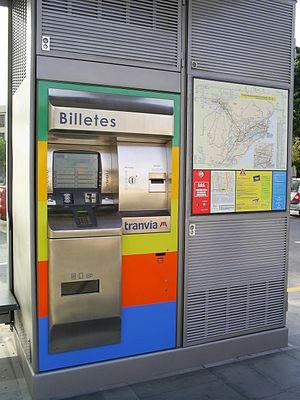
Le tramway de Tenerife, dans l'archipel espagnol des îles Canaries, fait référence à deux réseaux. Le premier tramway électrique a existé de 1901 à 1951. La première ligne du réseau actuel, Metro Tenerife, est inaugurée le 2 juin 2007.
Un distributeur automatique de titres de transport est un automate de vente qui vend des titres de transport dans les transports publics.